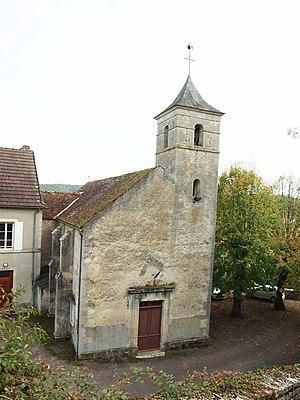
Chevroches (Nièvre, France)